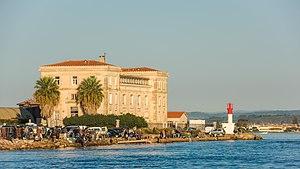
Pêche à la dorade (Sparus aurata) à l'entrée de l'étang de Thau. Poisson sensible au changement de température, la dorade royale, après avoir passé l'été dans l'étang, quitte massivement ce dernier au début de l'automne pour aller en pleine mer. Pour le plus grand bonheur des pecheurs qui l'attendent de pied ferme à cet endroit stratégique qui est l'entrée du canal de Sète, le passage obligé des poissons. Le batiment en arrière plan est une ancienne station biologique construite en 1930 et qui appartient maintenant au Ministère de l’Education Nationale. Sète, Hérault, France.
La dorade royale ou daurade, est une espèce de poisson osseux appartenant à la famille Sparidae dont la taille atteint régulièrement 50 cm pour 2 kg et peut atteindre jusqu'à 70 cm pour 6 kg.